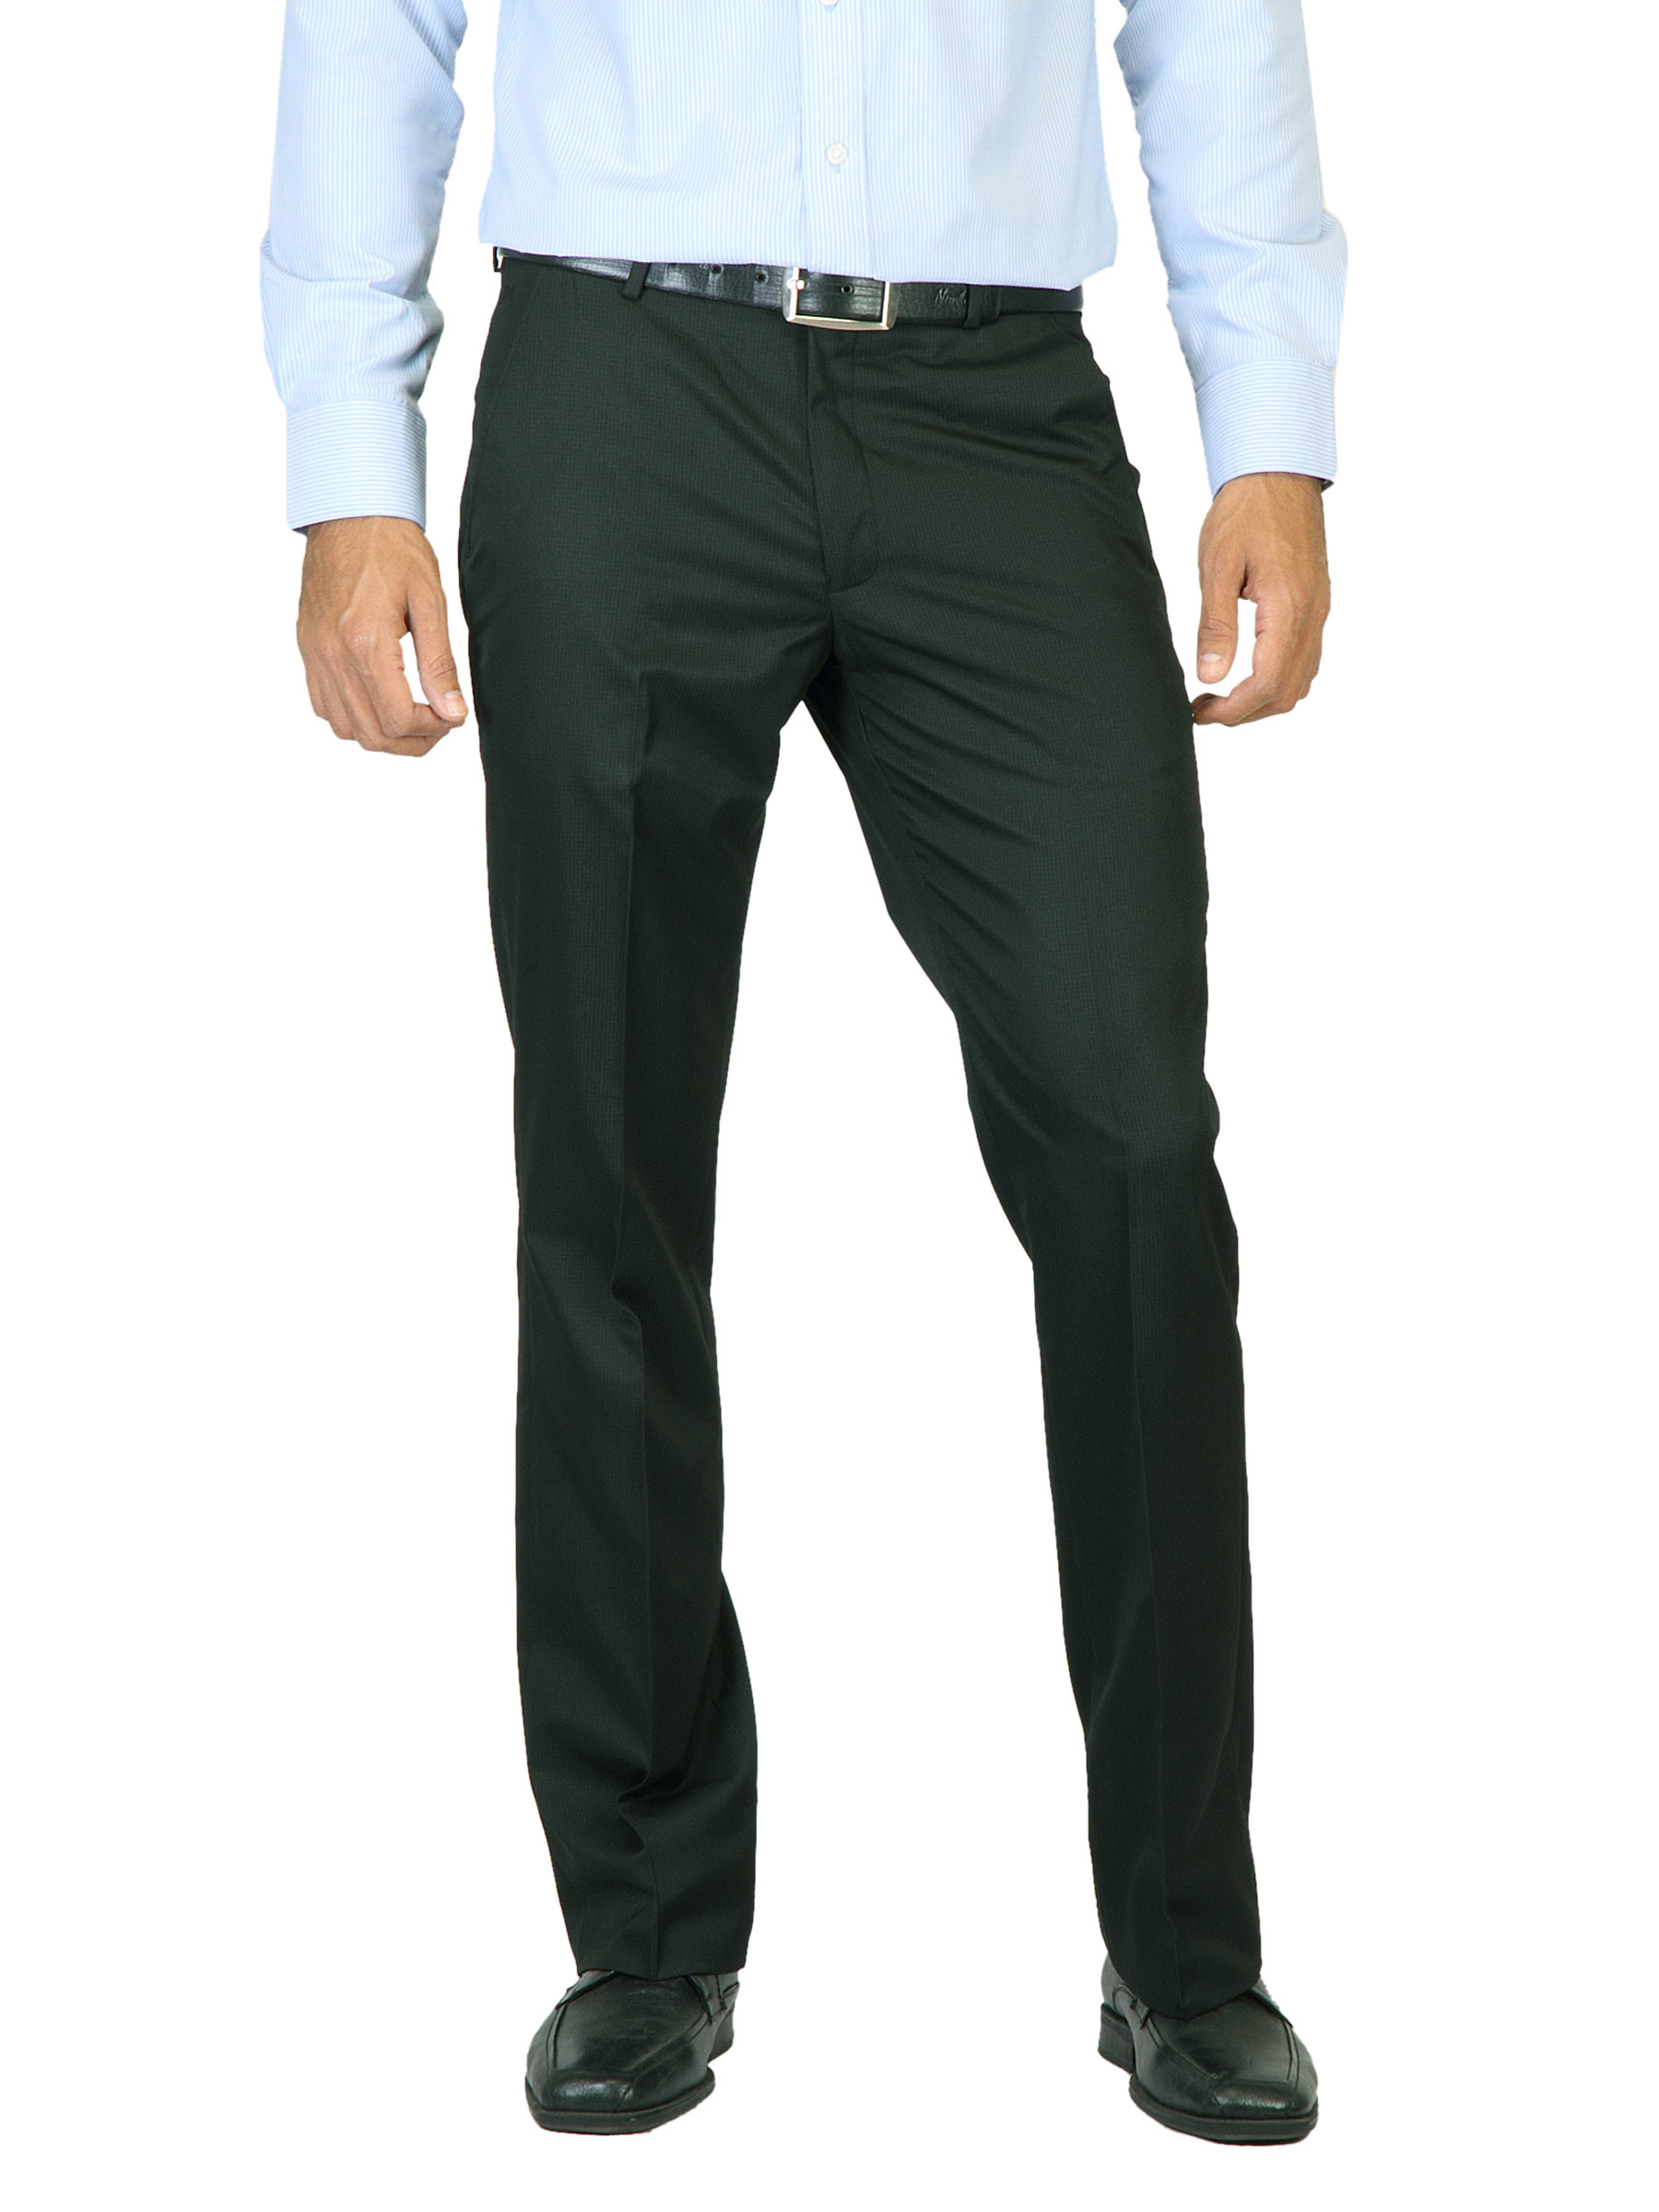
John Miller Men Black Trousers
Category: Apparel / Bottomwear / Trousers
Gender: Men
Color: Black
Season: Summer 2012
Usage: Formal